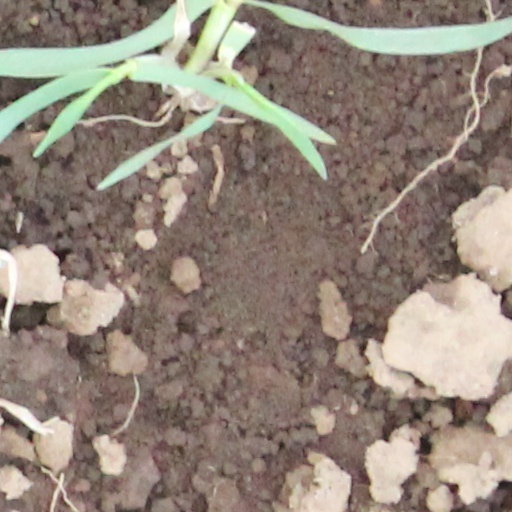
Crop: wheat